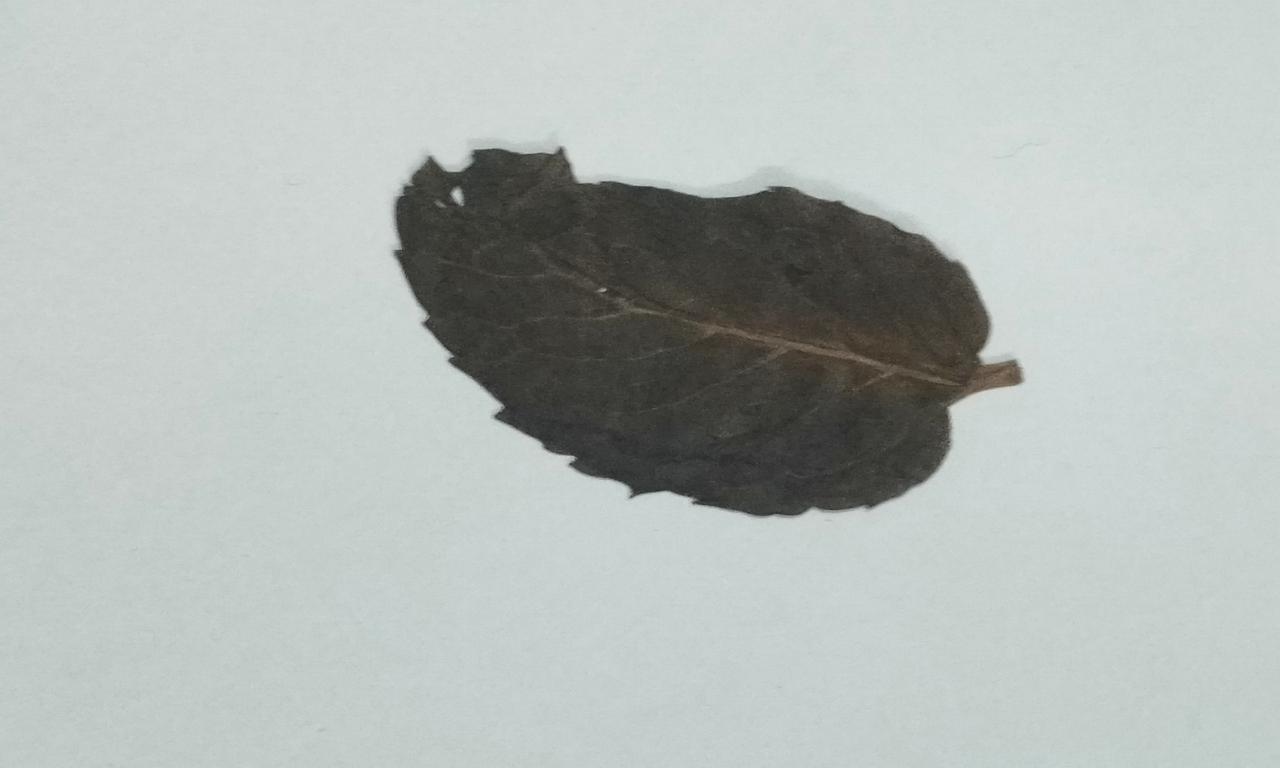
Label: Dried